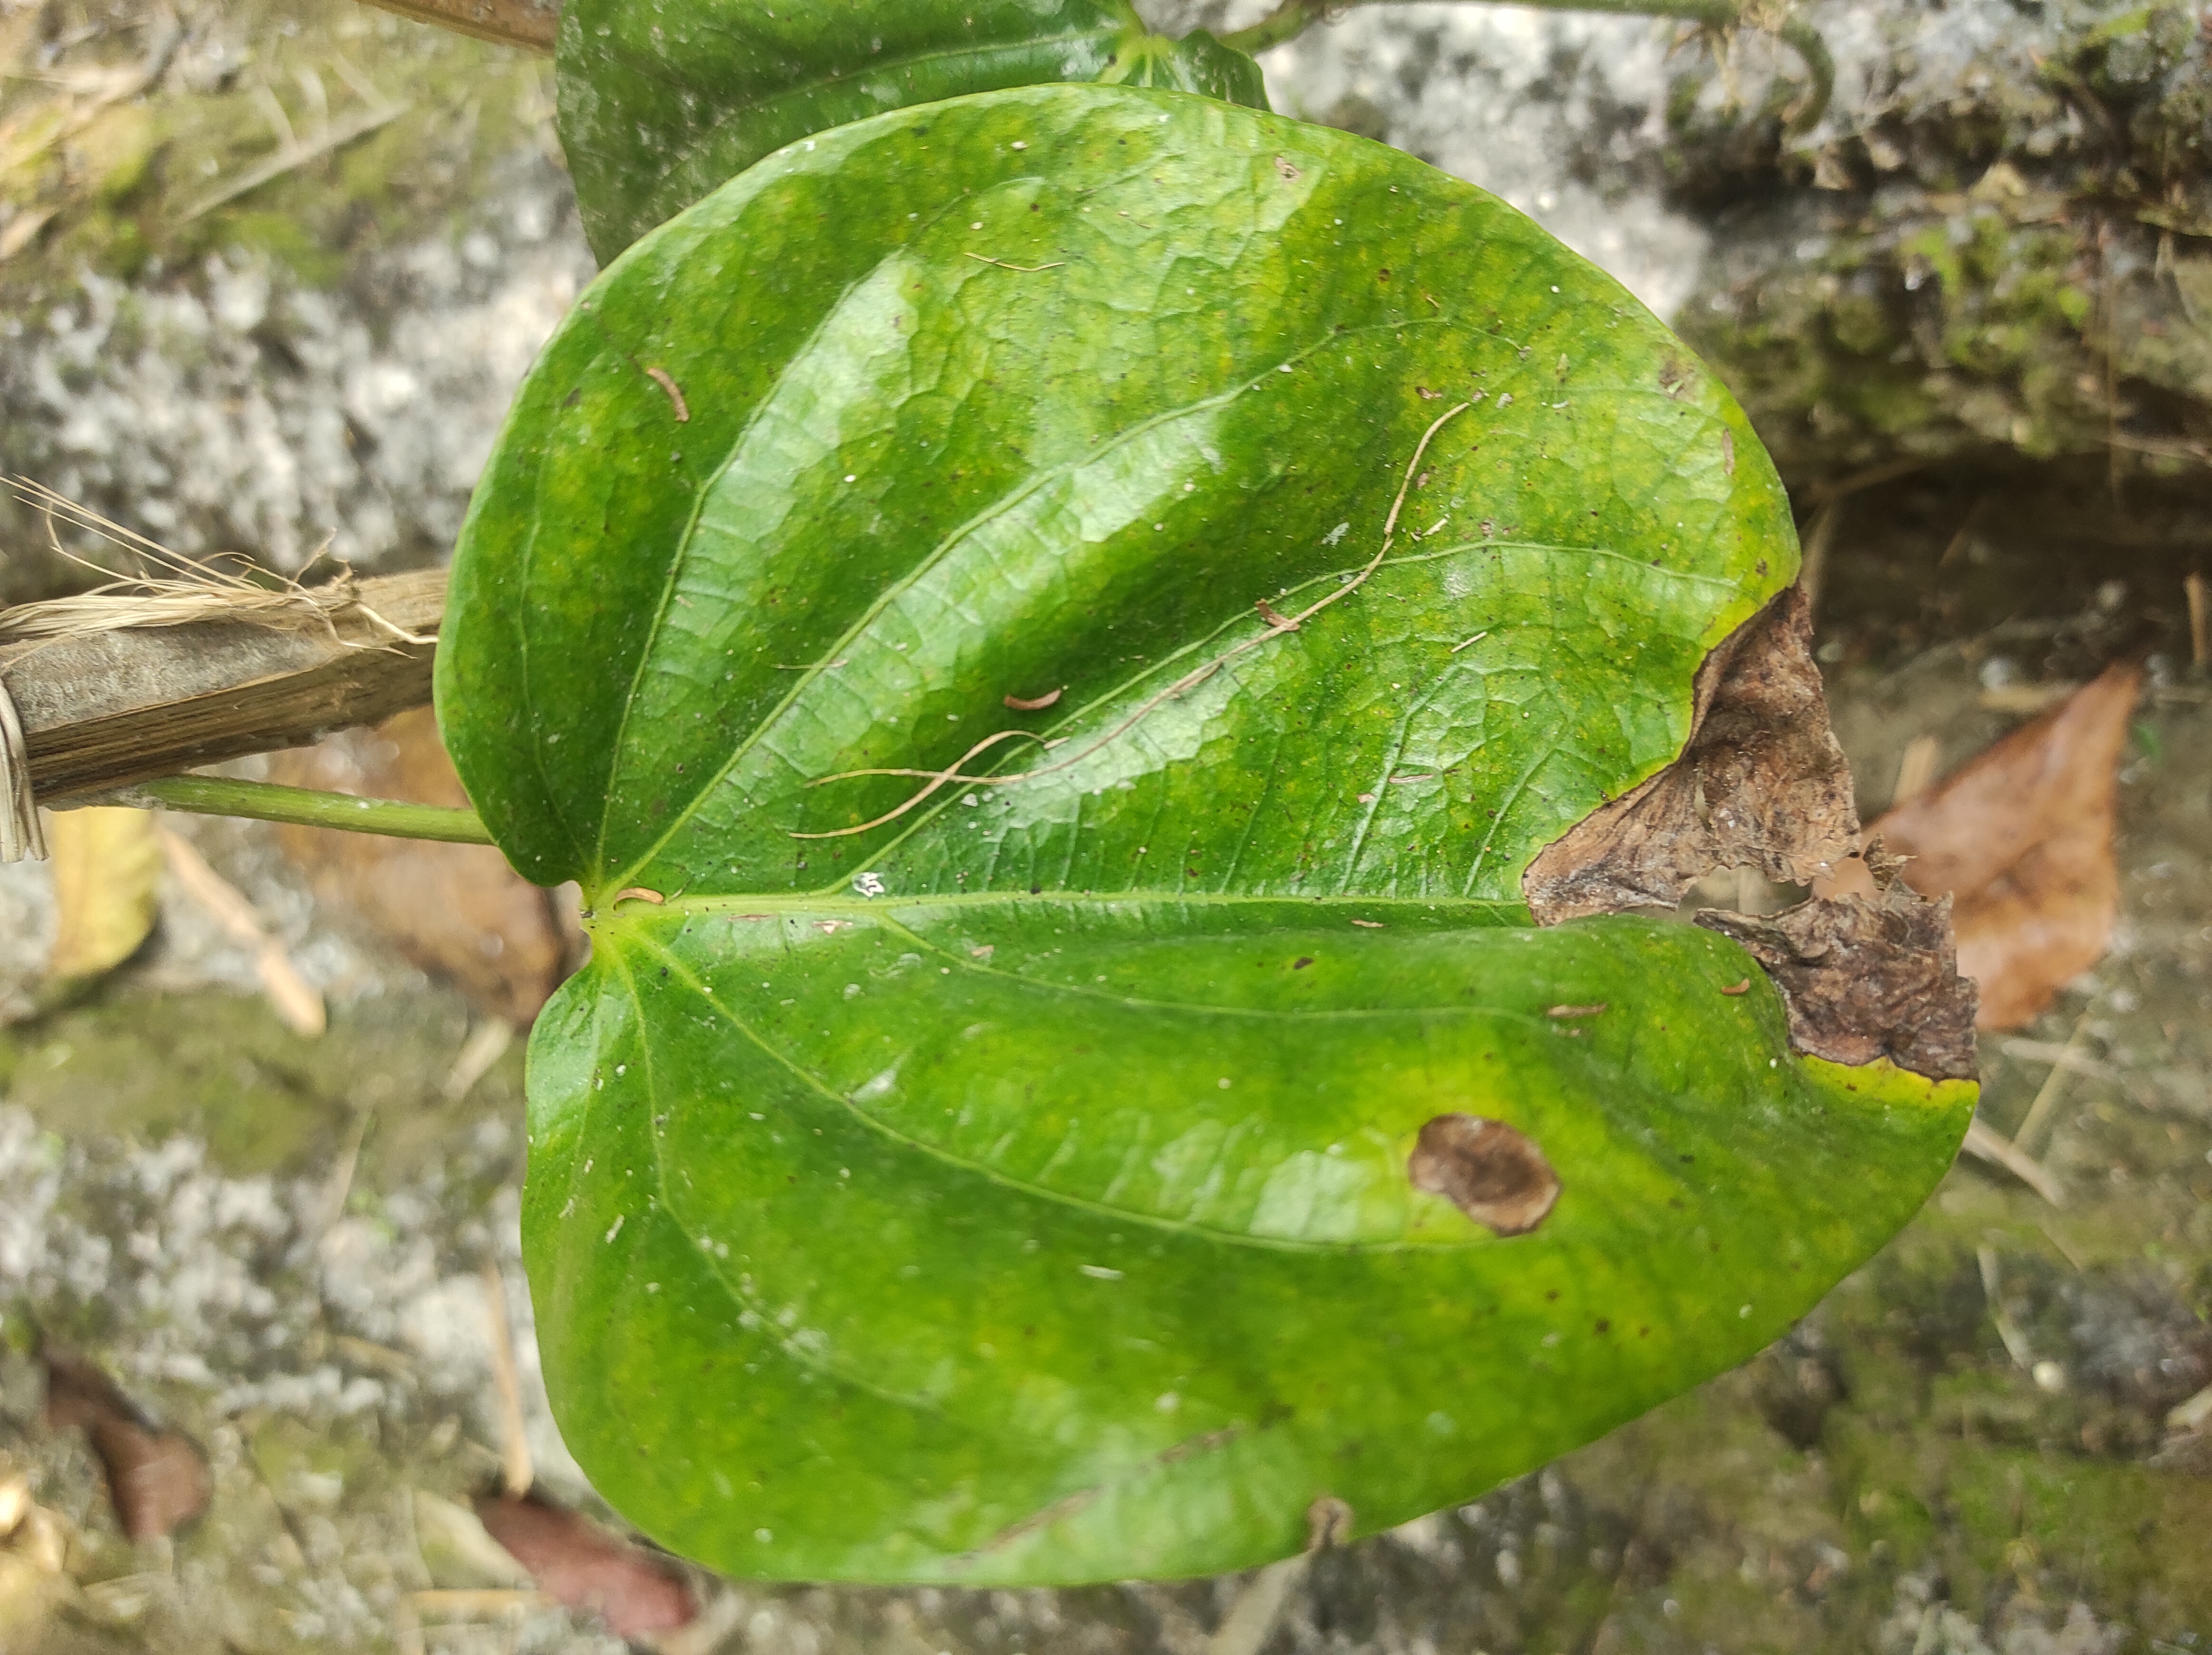
Label: Fungal_Brown_Spot_Disease